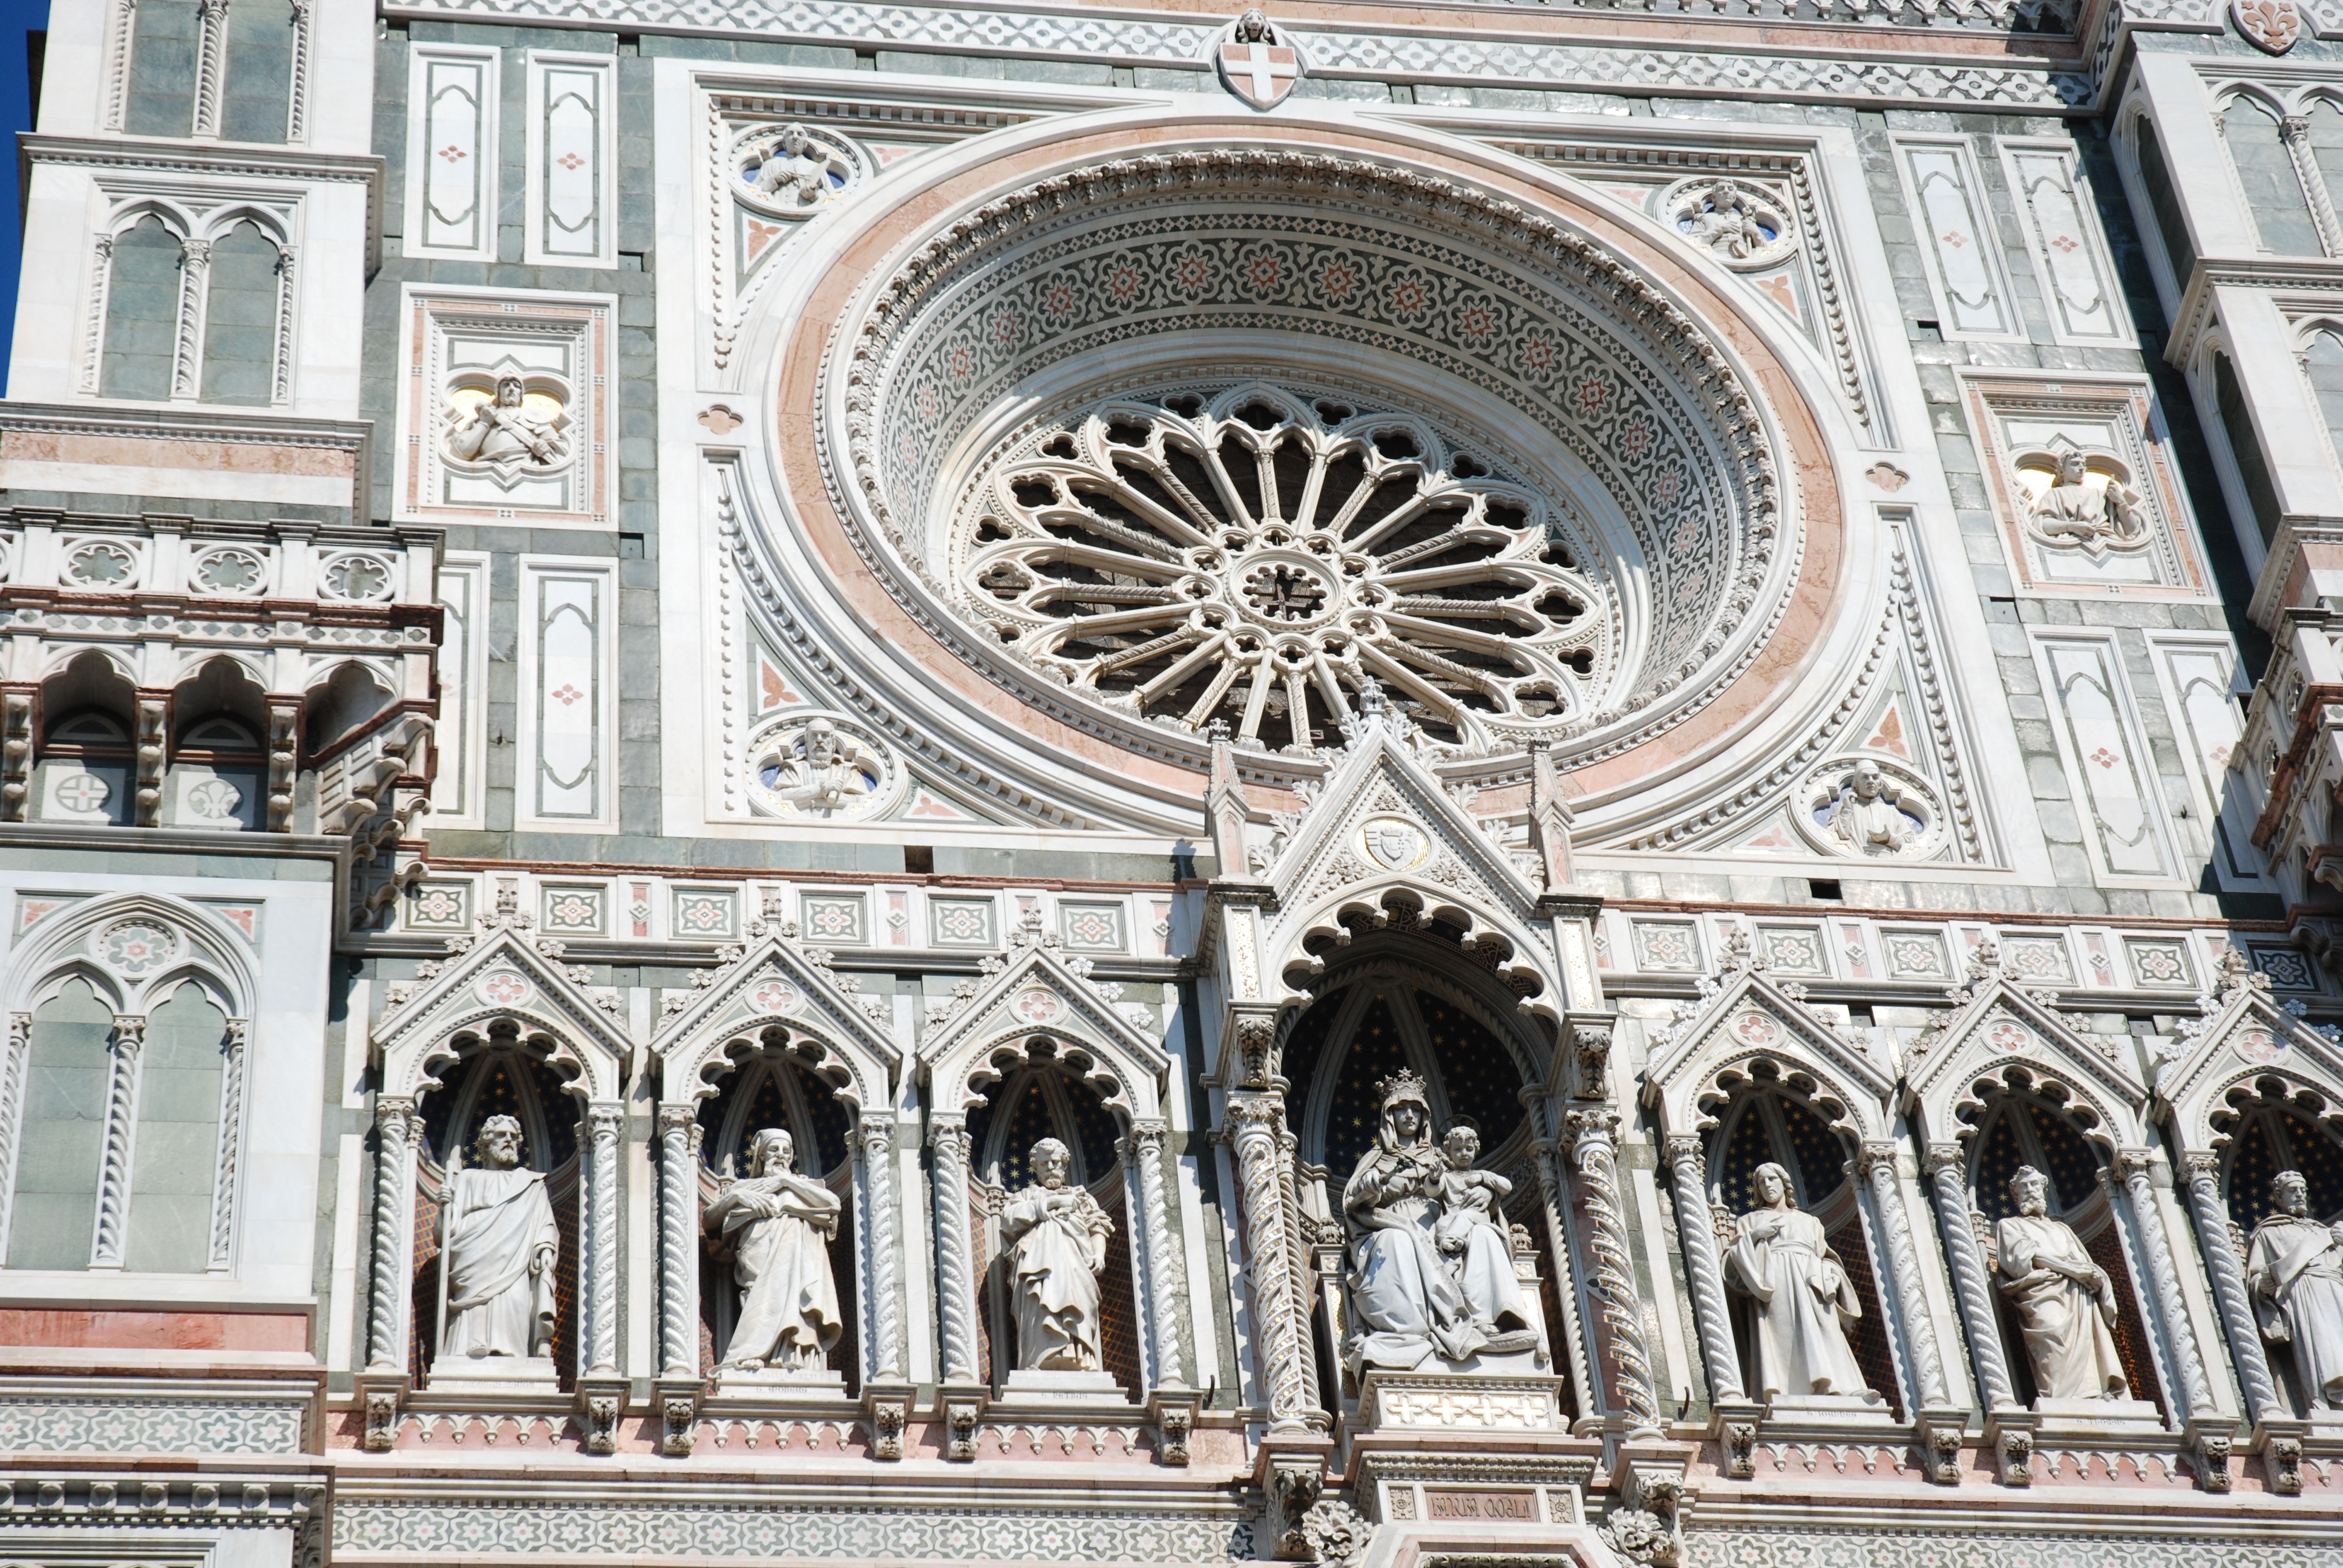
architecture, structure, view, building, palace, city, arch, landmark, italy, facade, church, cathedral, tourism, place of worship, baptistery, sculpture, tour, symmetry, churches, statues, italia, sculptures, synagogue, culture, basilica, florence, monuments, gothic architecture, the art of, ancient history, byzantine architecture